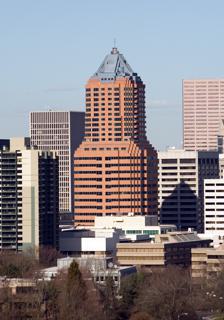
Building: KOIN Tower
Country: United States of America
Year built: 1984
Building in Portland, Oregon, U.S. KOIN Tower Location within Portland, Oregon Alternative names KOIN Tower General information Type Commercial offices Residential condominium Location 222 SW Columbia Street Portland , Oregon Coordinates 45°30′48″N 122°40′40″W / 45.5132°N 122.6779°W / 45.5132; -122.6779 Completed 1984 Cost US$48 million Owner ScanlanKemperBard Height Roof 509 ft (155 m) Technical details Floor count 35 Floor area 39,019 m 2 (420,000 sq ft) Lifts/elevators 9 Design and construction Architect(s) Zimmer Gunsul Frasca Partnership References KOIN Tower (formerly KOIN Center ) is a 155.15 m (509.0 ft), 35- story , skyscraper in Portland, Oregon , United States. The building, the third-tallest in the city, was designed by the firm of Zimmer Gunsul Frasca Partnership and opened in 1984 at a cost of US$48 million . History The building was originally named Fountain Plaza, but it quickly came to be known as the KOIN Center reflecting the name of its highest-profile occupant, KOIN television , the CBS affiliate in Portland. The building was controversial while being constructed because its location blocked the view of Mount Hood that had long been seen by drivers emerging from the Vista Ridge Tunnel under Portland's West Hills going eastbound on U.S. Route 26 . KOIN Center was the first building completed in a projected three-block development sponsored by the Portland Development Commission (PDC) that also included the city blocks immediately to the north and east. The latter was the long-time location of the KOIN broadcast studios and offices, which relocated to the KOIN Center upon its completion. Of the additional projected buildings, only the Essex House apartments, occupying half of the northern block facing SW Third Avenue were completed, in 1992.  A 15-story office building on the eastern block, 100 Columbia, was proposed but construction never commenced.  This building has now been cancelled. The PDC had a number of goals in sponsoring the Fountain Plaza project. One was to provide a link between the government and central business core of downtown and the nearly completed South Auditorium redevelopment district immediately to the south. This redevelopment project, initiated in 1960, had been the first for the PDC and, though controversial at the time, has been considered by some to be one of the nation's few successful such projects from that era. Reflecting that goal, the southwest entrance to the KOIN Center faces its own street-corner plaza diagonally across the intersection from the Ira C. Keller Fountain , making a visual and pedestrian connection that important public space. The Keller Fountain, built in 1970 and originally named the Forecourt Fountain in reference to the adjacent Municipal (now Keller) Auditorium, was described by New York Times architecture critic Ada Louise Huxtable as maybe "one of the most important urban spaces since the Renaissance." It is this fountain that gave the name to the KOIN Center project. A second goal of the PDC in proposing this mixed-use building was to promote the type of condominium apartment living common in the central business districts of large cities such as New York City and Chicago but not in Portland at the time. The firm of Olympia & York of Oregon, a joint venture of Olympia & York Properties of Toronto and Arnon Development, both Canadian-owned, won the PDC competition for the Fountain Plaza project and completed the building in 1984.  Between 1992 and 1995, the real estate holdings of Olympia & York of Toronto were auctioned off in bankruptcy court, with the KOIN Center going to an ownership group headed by the Louis Dreyfus Property Group (LDPG) in 1993. The LDPG owned the building until it was sold on July 3, 2007 to a group of California investors for US$109 million , a purchase that included the two remaining building sites for potential high-rise office and residential development. In August 2009, these investors, including the California Public Employees' Retirement System ( CalPERS ) and CommonWealth partners, surrendered control of the KOIN Center after defaulting on their mortgage of US$70 million from the New York Life Insurance Company . The condos on the upper floors are owned separately and were unaffected by the default. In December 2009, Portland-based American Pacific International Capital purchased the office portion of the building for between $50 and $60 million, approximately half the US$109 million paid by CalPERS in 2007. ScanlanKemperBard bought the office tower for $88 million in January 2015. In 2016, the building underwent major upgrades, including a full renovation of the main lobby, improvements throughout the building and some vacant suites. The lobby is home to a 32-screen media wall, which is the largest media wall in the city of Portland. As part of the improvements, KOIN Center underwent a rebranding and was renamed KOIN Tower. Design The center from below KOIN Tower occupies an entire city block and is clad in orange brick and trimmed with white limestone at the base; the sloping roof forming the pyramidal crown is prefinished galvanized steel. The ziggurat -like profile and blue crown sets it apart from most of the other buildings in the downtown Portland area and gives it an instantly recognizable appearance, "one of the most important things a downtown skyscraper can accomplish." The step backs in its footprint with increasing height and its multi-faceted form are reminiscent of the Art Deco skyscrapers of the 1920s, leading some commentators to describe its architecture as Neo-Art Deco. In addition to the KOIN broadcast studios and offices below grade, the building has three principal functional programs, each with its own entrance and distinctive facade—commercial/office on SW Columbia Street, retail and former theater space on the southwest corner, and residential condominiums on SW Third Avenue. In addition, a restaurant space has its own entrance on SW Clay Street.  Thus, the building relates to its surroundings in several distinct ways. Of these, most important is the southwest corner as an extension of the public space represented by the Keller Fountain and adjacent Keller Auditorium . A feature unique in Portland, and resulting from the multi-block nature of the original project, is the location of the entrance to the underground parking and loading docks on the adjacent block to the east. This spares any of the four street frontages from accommodating a parking entrance or loading dock, a distinct design advantage for a building on one of the small 200 by 200 ft (61 by 61 m) blocks typical of downtown Portland. The limestone at street level is rich with fossils — including sand dollars, byrozoa, and barnacles — as well as pieces of green chert. Tenants As discussed above, there are four distinct uses for the KOIN Tower, all hosted in separate parts of the building. The first three floors house mixed retail and office space. The ground-floor restaurant space, originally occupied by a branch of the Seattle-based Thirteen Coins, is now the location of a Morton's The Steakhouse . Floors 4 through 19 are office space, with tenants including Skanska USA Building , First American Title Insurance, ECONorthwest, Helmy Law Firm PC, Evanta, Robert Half International, Schnitzer Steel, and others. The Fountain Plaza Condominiums occupy Floors 20 through 31. The studios and production facilities of KOIN and KRCW , Portland's CBS and The CW affiliates, occupy the basement and a portion of the ground floor. The blue spire crowning the building houses the equipment used for broadcasting radio and television signals.  The building previously housed the six-screen KOIN Center Cinema, which closed in 2004 after 19 years in operation. See also Architecture of Portland, Oregon List of tallest buildings in Portland, Oregon References